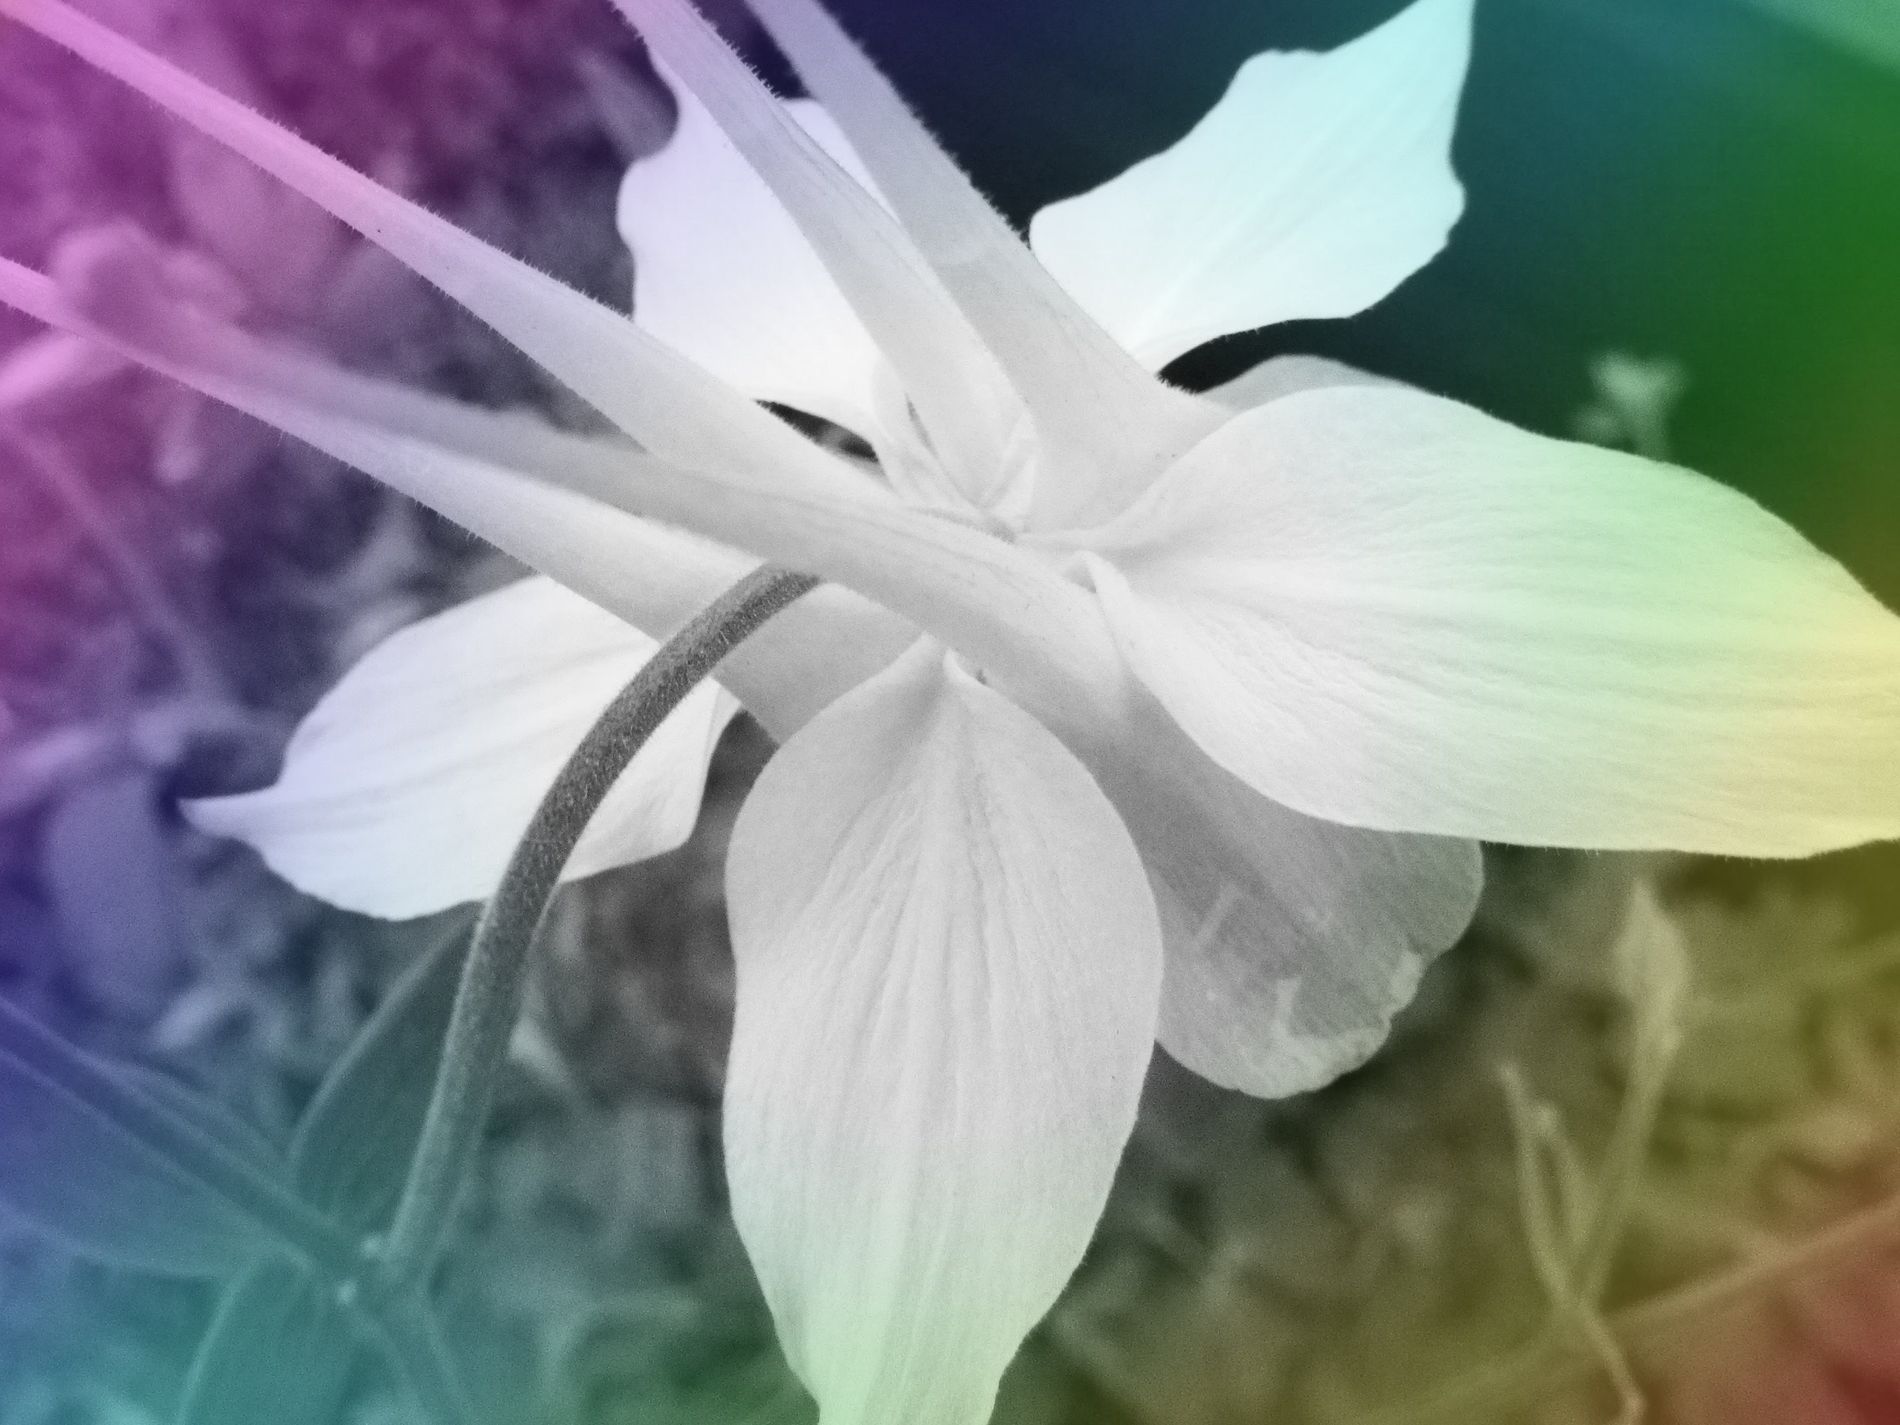
A white flower with rainbow filter
The picture features a white flower with a natural background. A rainbow filter is used on the picture.
Taken from eye level, this photograph shows a white flower against a blurry background. The rainbow filter adds a dream like effect to the image. The scene gives a spring atmosphere.
Labels: Flower, Plant, Petal, Aquilegia, Daffodil, Geranium, Anther, Anemone, Stem, background